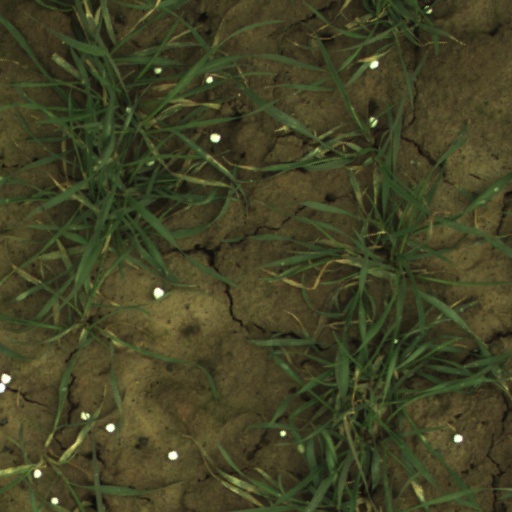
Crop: wheat